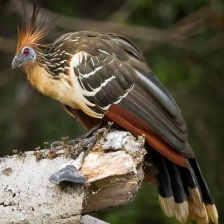
Species: HOATZIN
Scientific name: OPHISTHOCOMUS HOAZIN